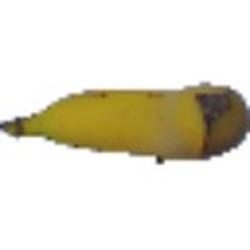
Label: Banana